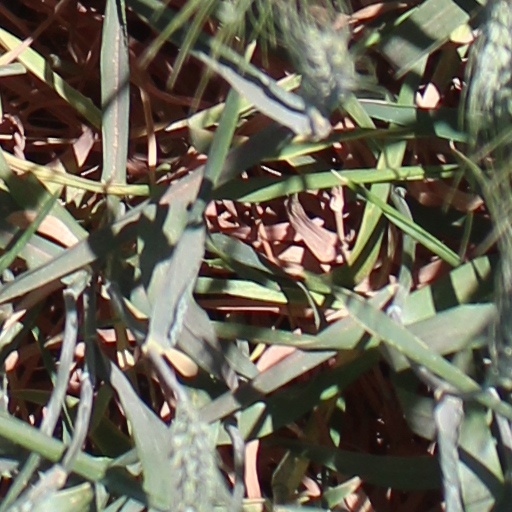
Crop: wheat